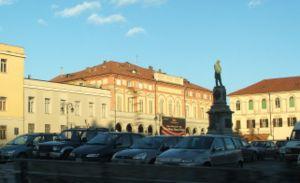
Quintino Sella est un mathématicien et homme politique italien, né le 7 juillet 1827 à Mosso Santa Maria dans le royaume de Sardaigne et mort le 14 mars 1884 à Biella.